Elina Svitolina

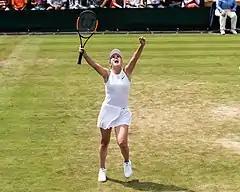
Svitolina at the 2019 Wimbledon Championships

After losing in her opening round at both Birmingham and Eastbourne, Svitolina proceeded to reach her first Grand Slam semifinal at Wimbledon with victories over Daria Gavrilova, Margarita Gasparyan, Maria Sakkari, Petra Martić and Karolína Muchová, becoming the first Ukrainian ever to do so. There, she faced eventual champion Simona Halep and was defeated in two sets.